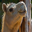
Label: camel